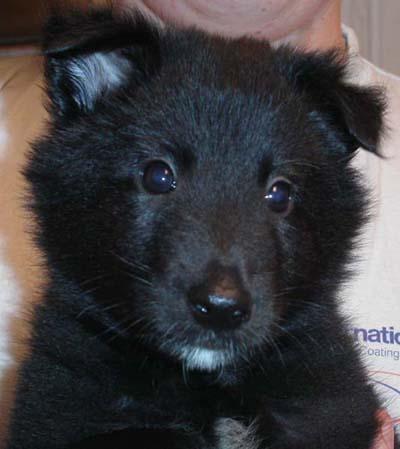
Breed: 227-n000070-groenendael